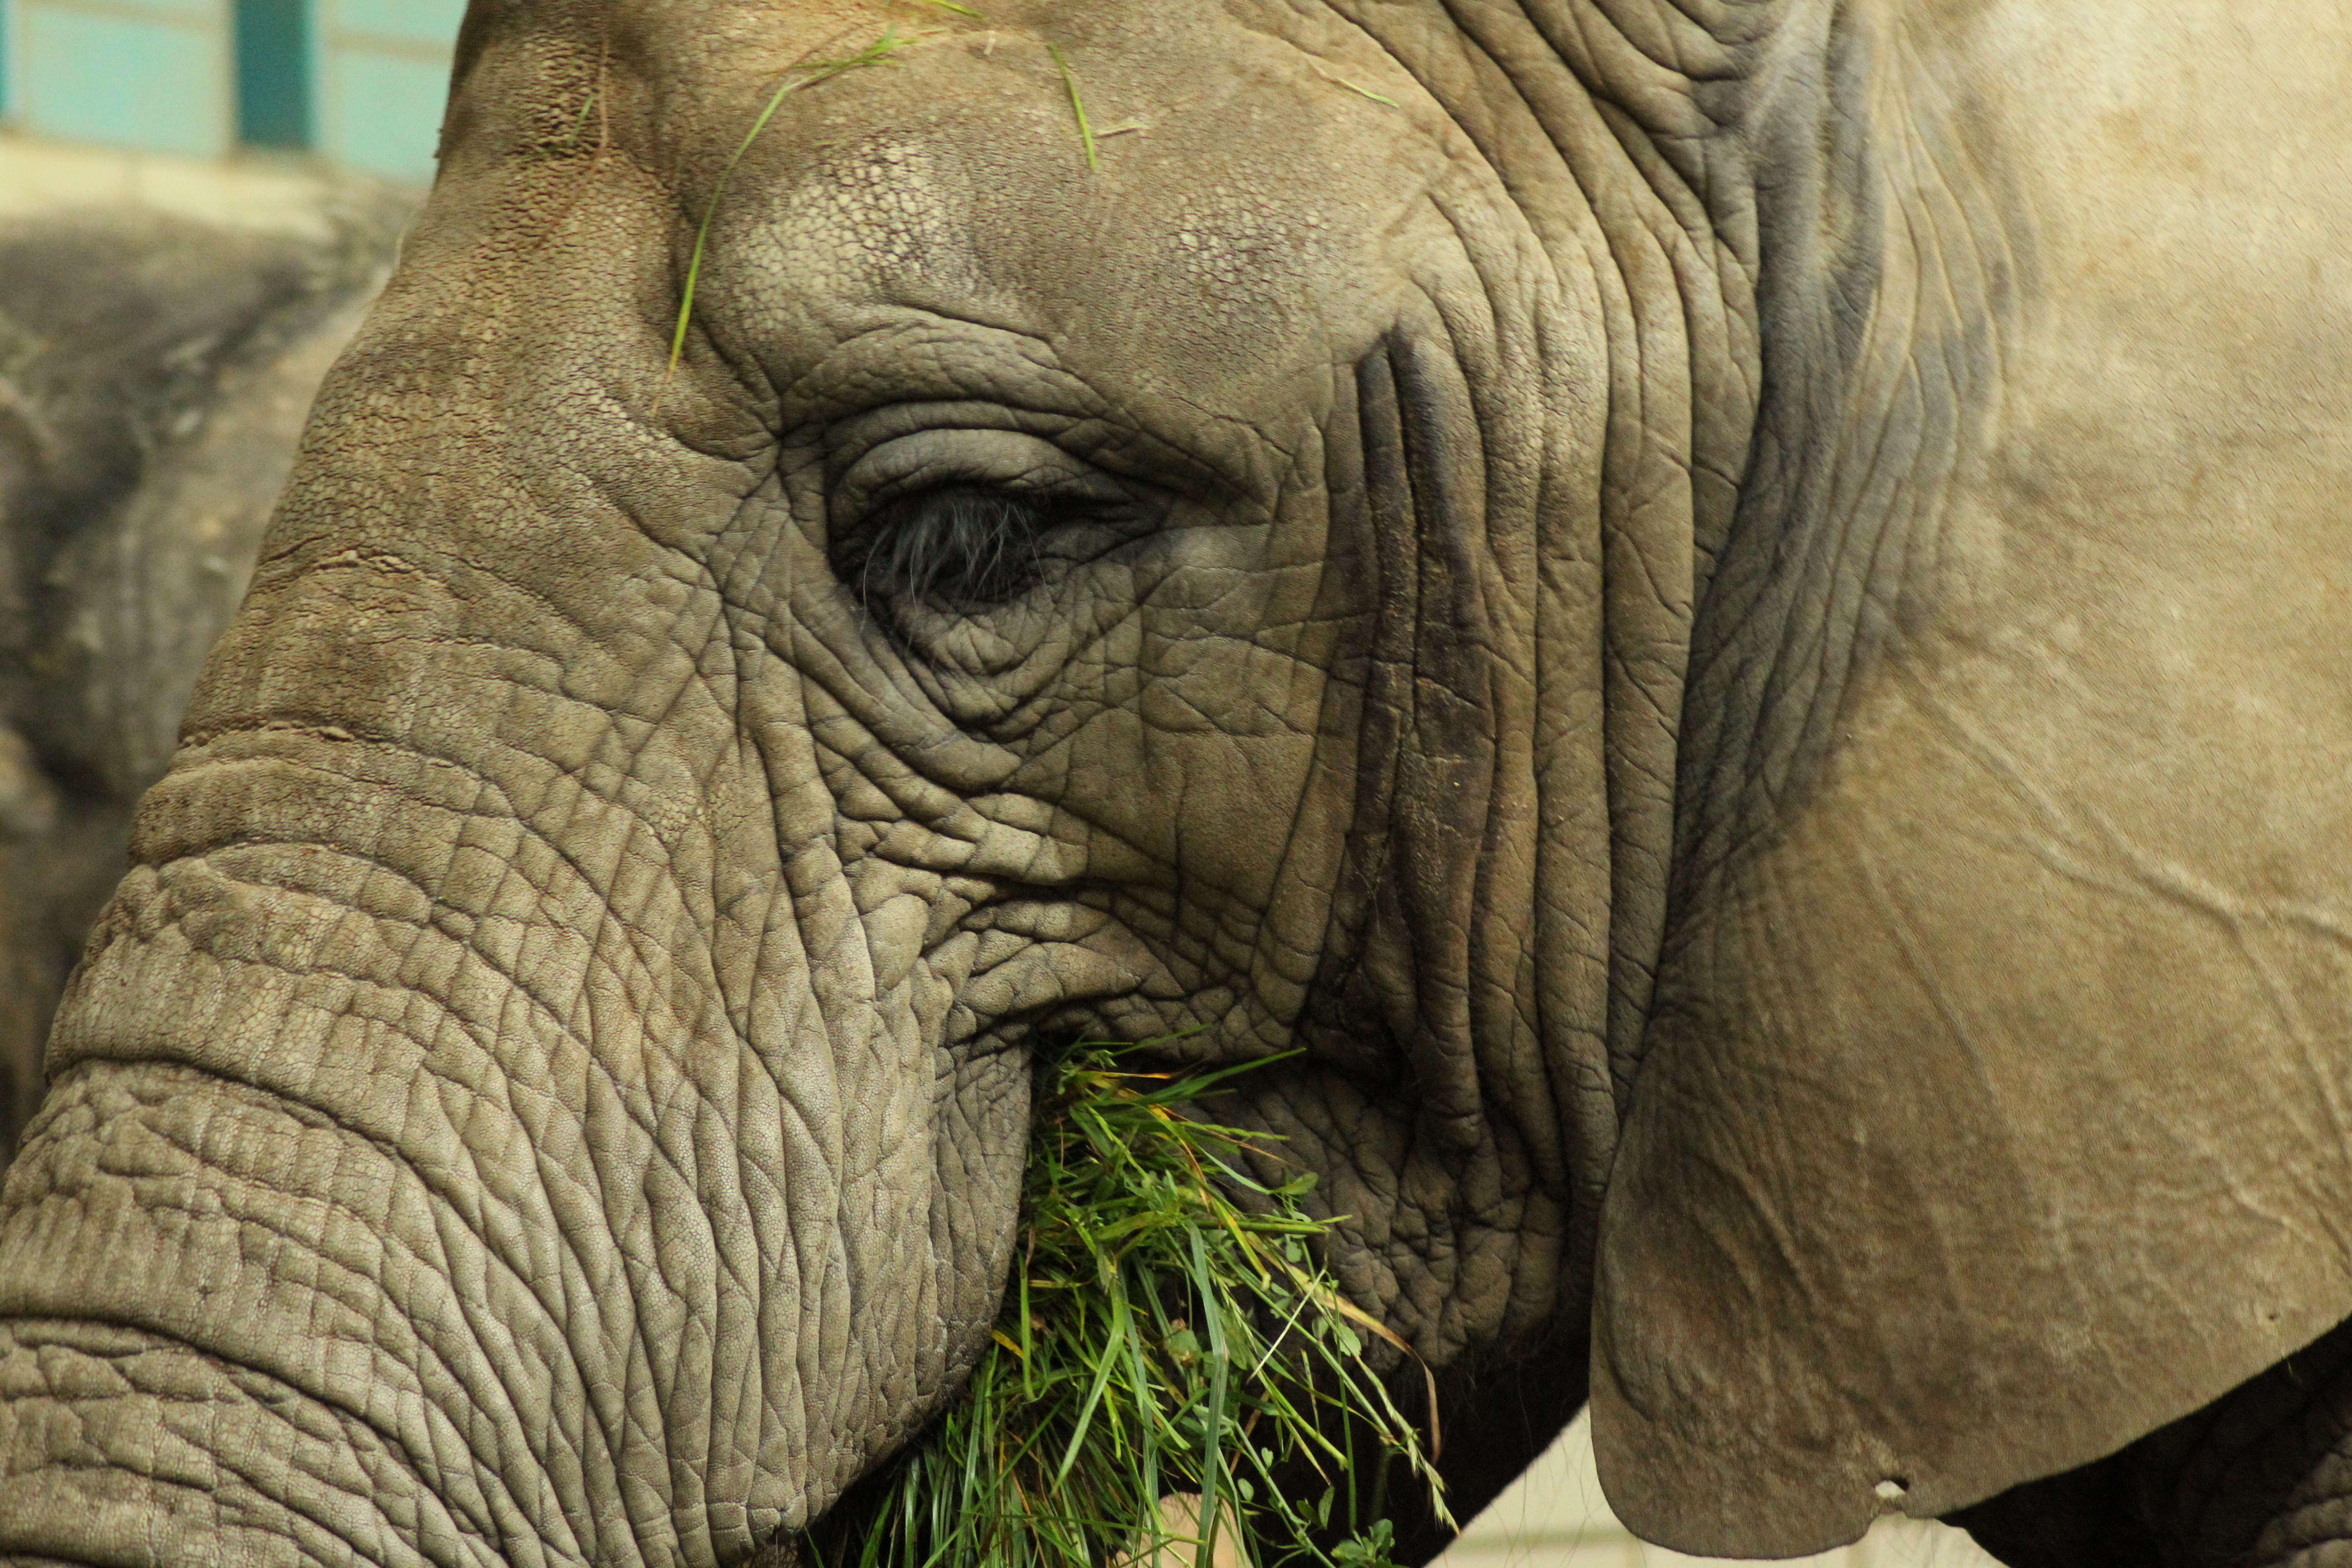
grass, wildlife, zoo, mammal, eat, fauna, elephant, grey, safari, pachyderm, indian elephant, african elephant, elephants and mammoths